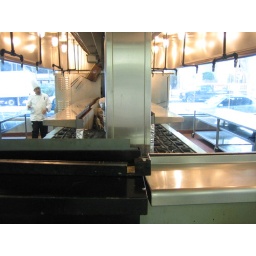
Sometimes it is like hell's kitchen up in this house